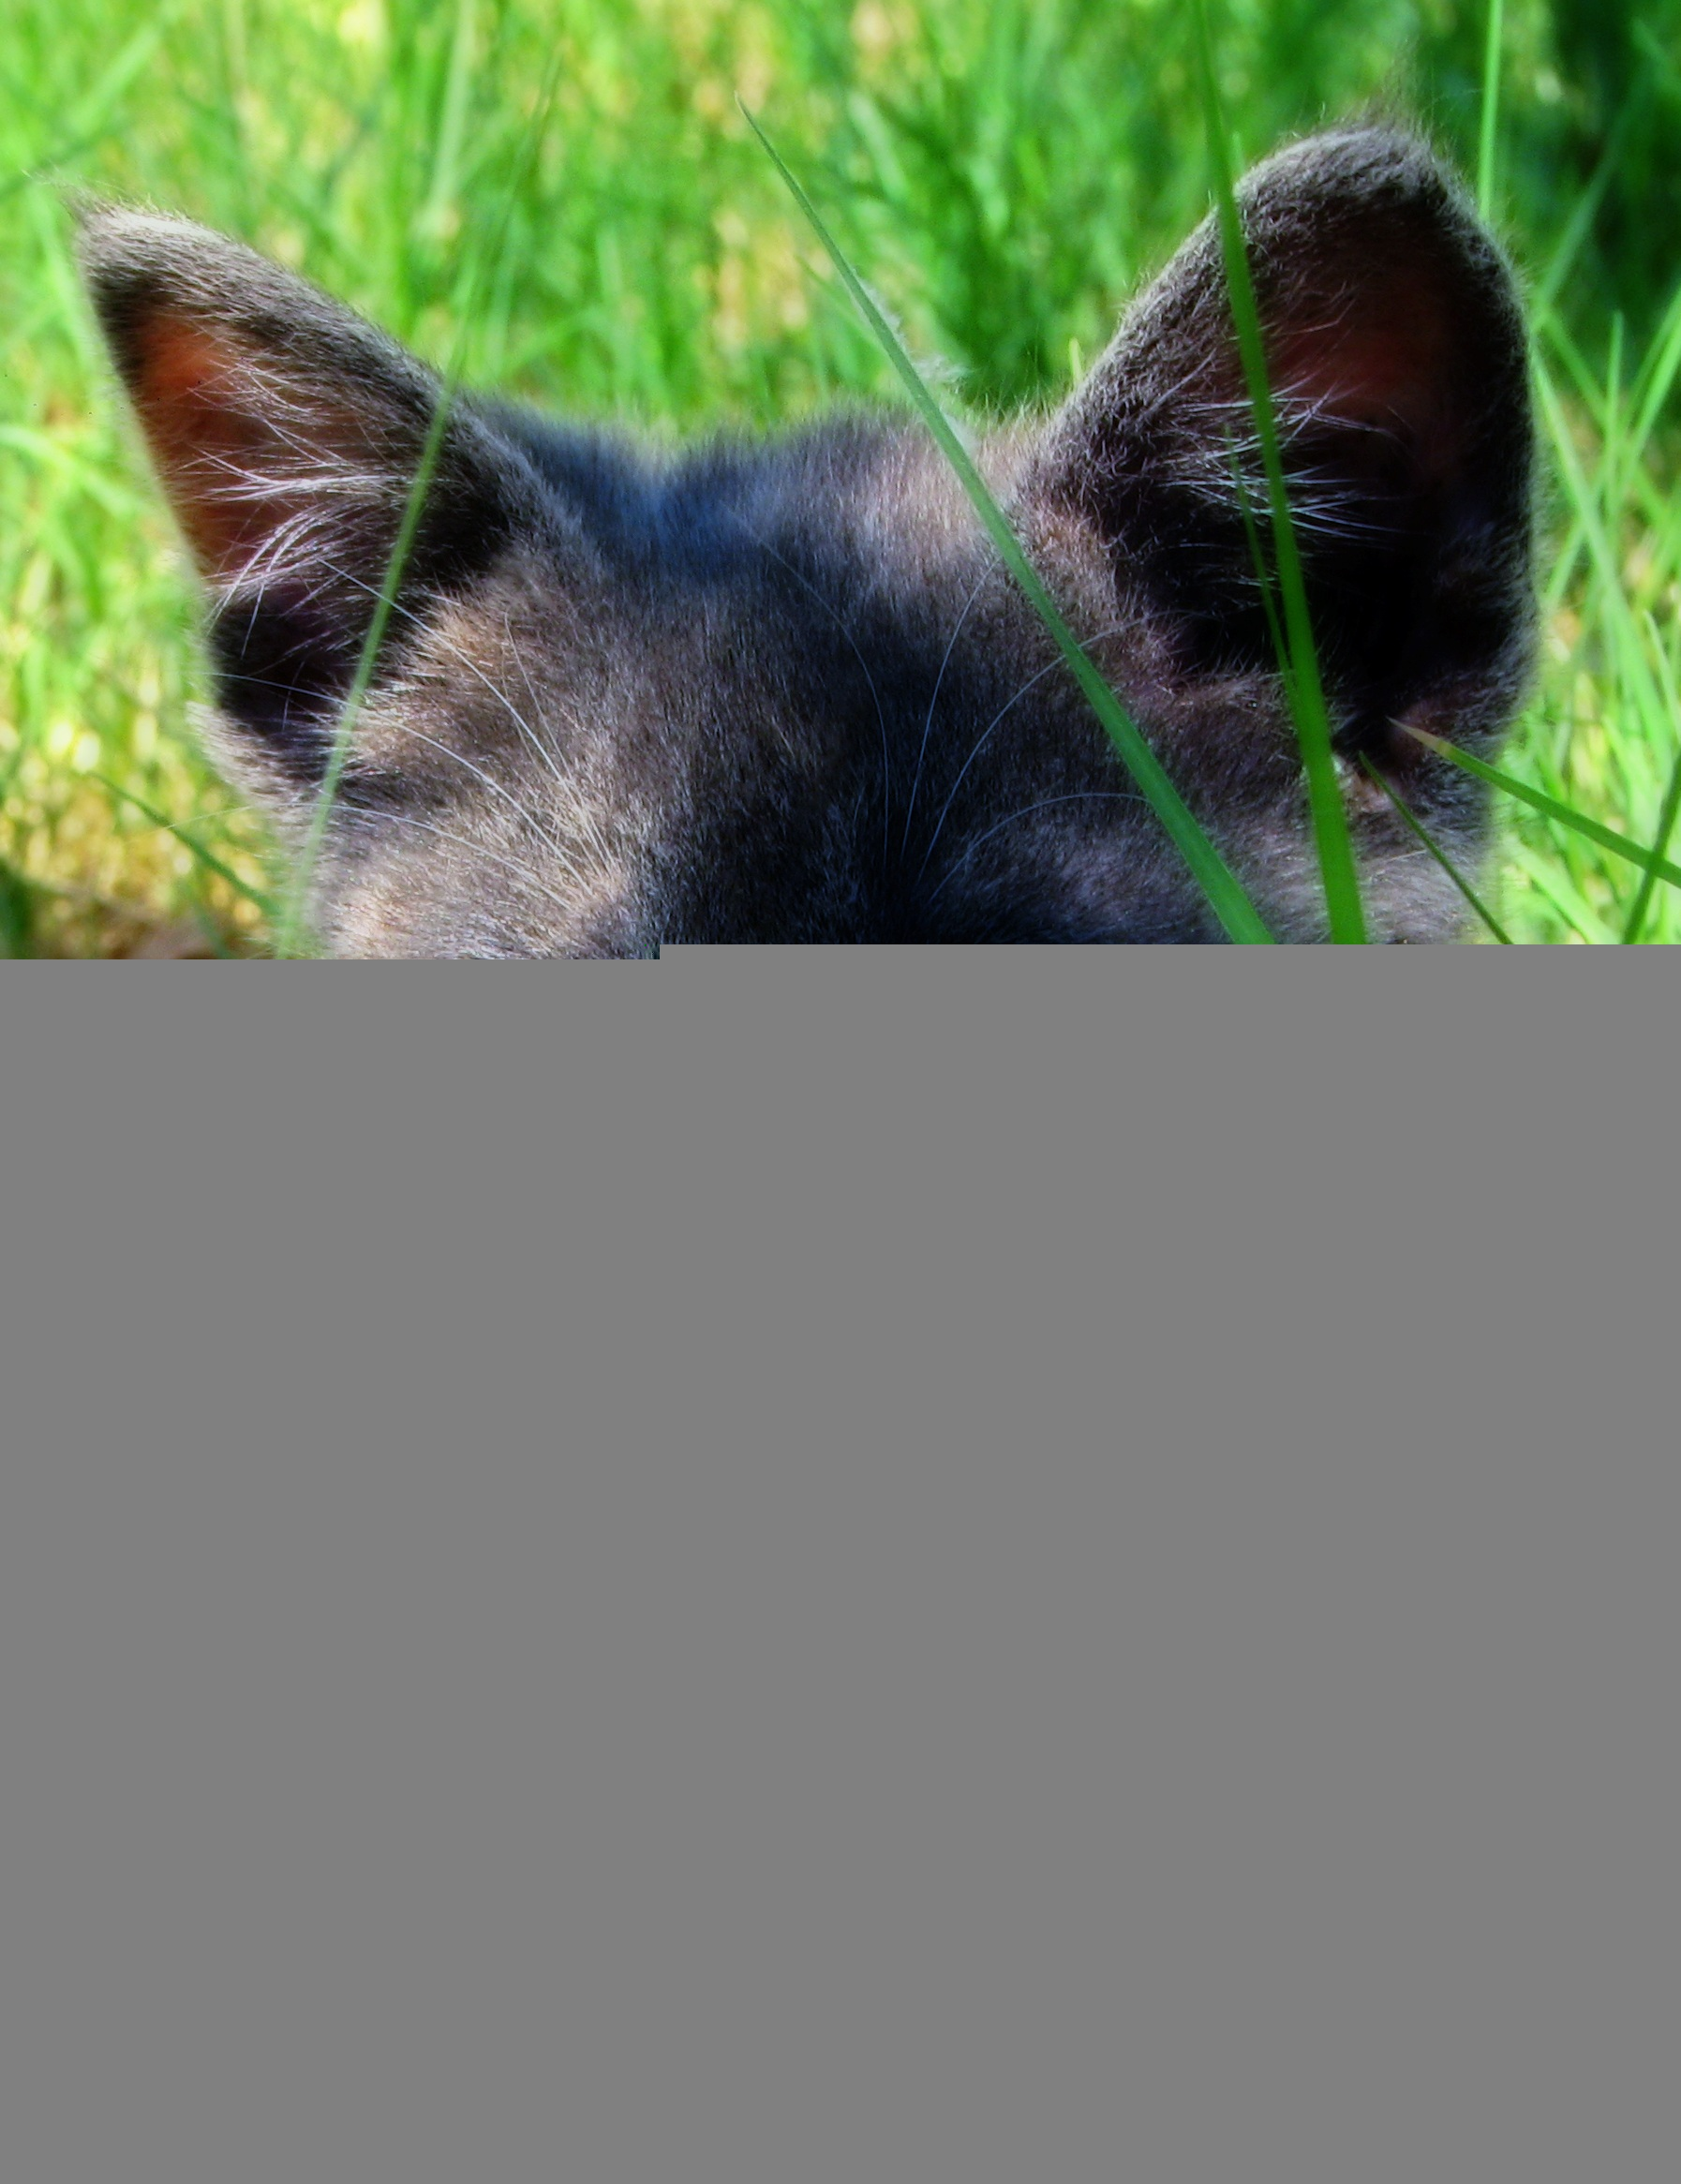
grass, summer, pet, green, cat, feline, mammal, kitty